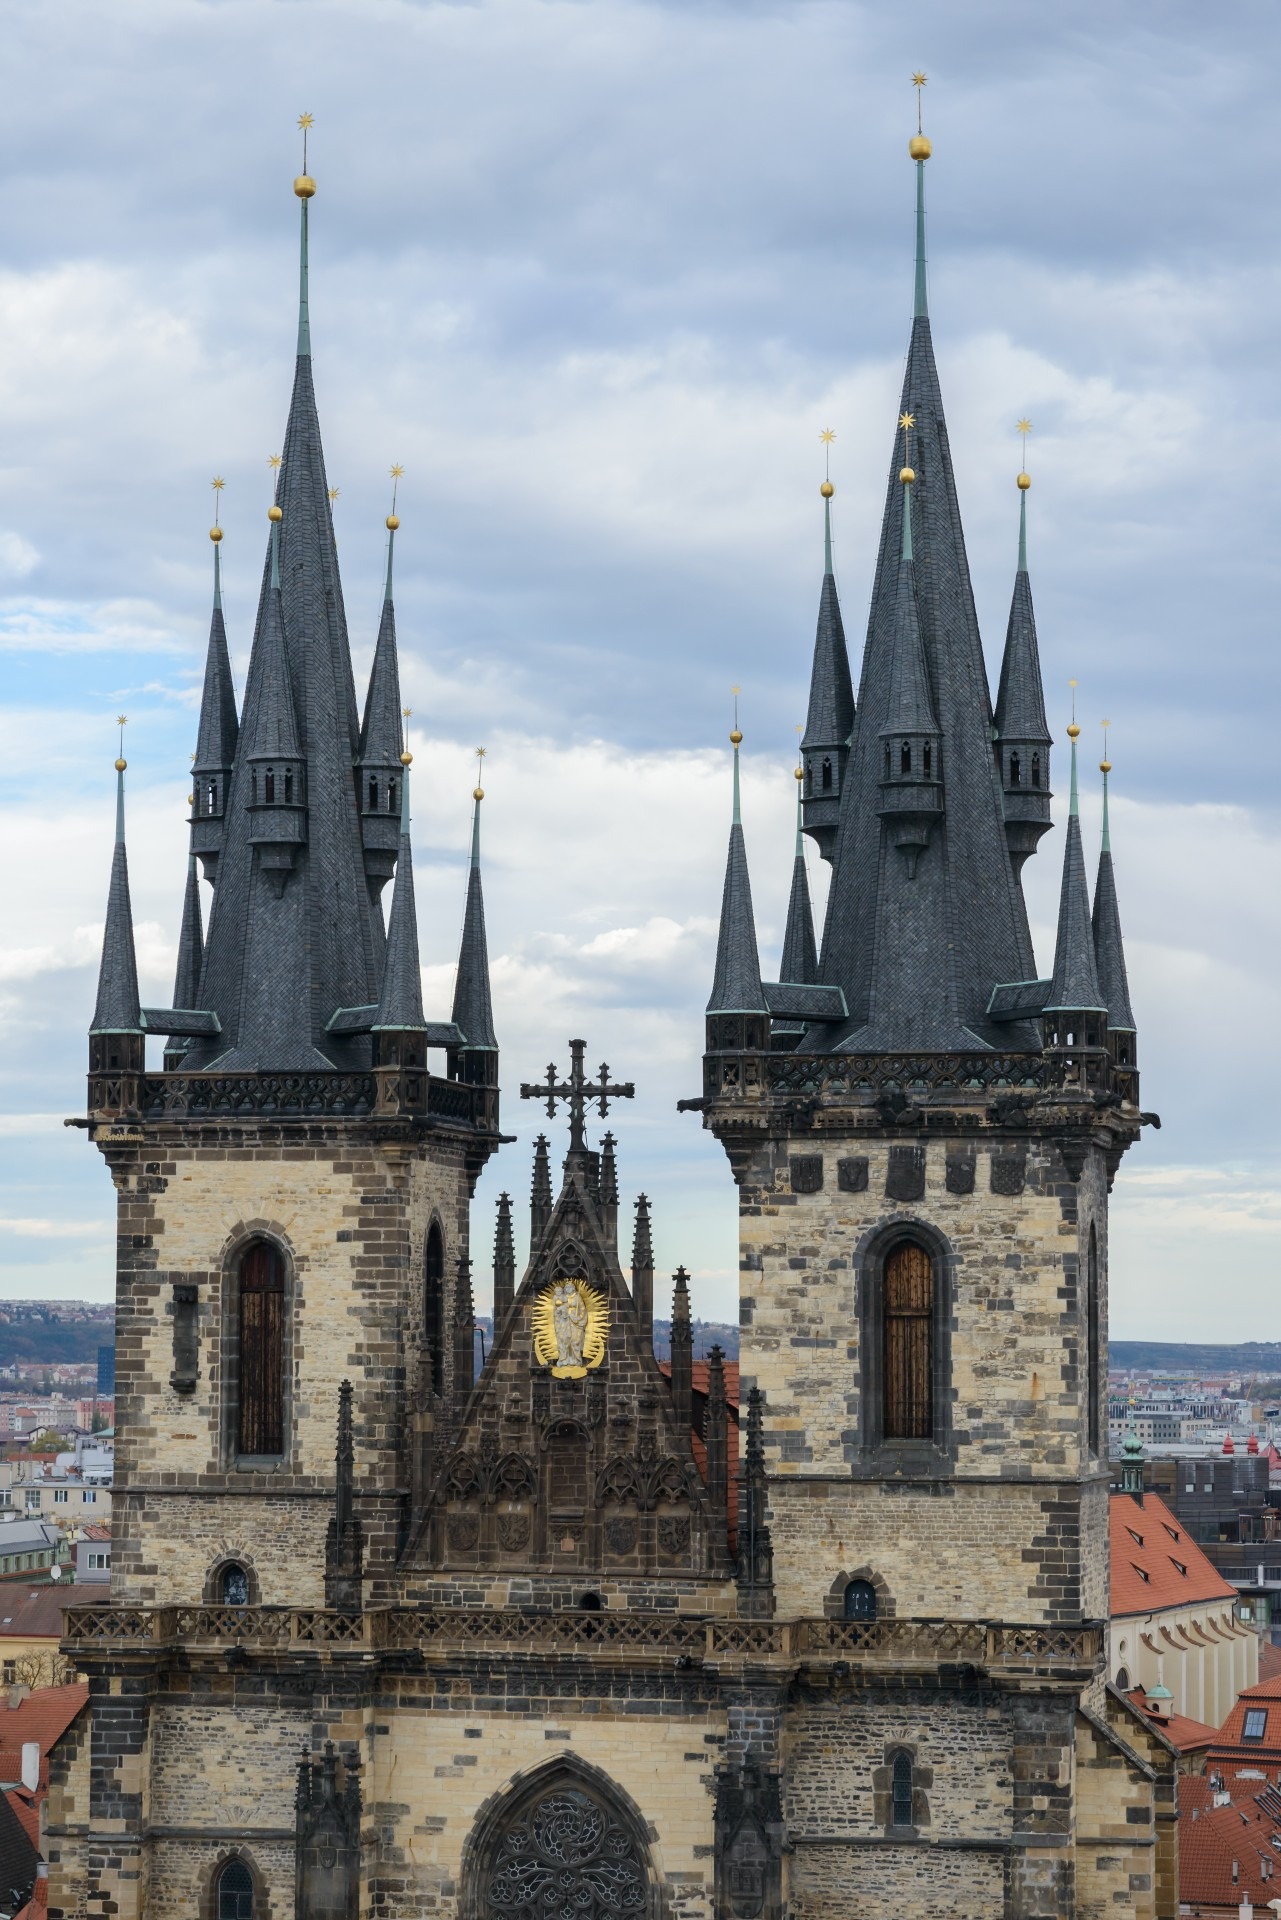
architecture, sky, building, statue, tower, landmark, blue, church, cathedral, prague, cross, place of worship, clouds, spire, steeple, history, detail, gothic architecture, tours